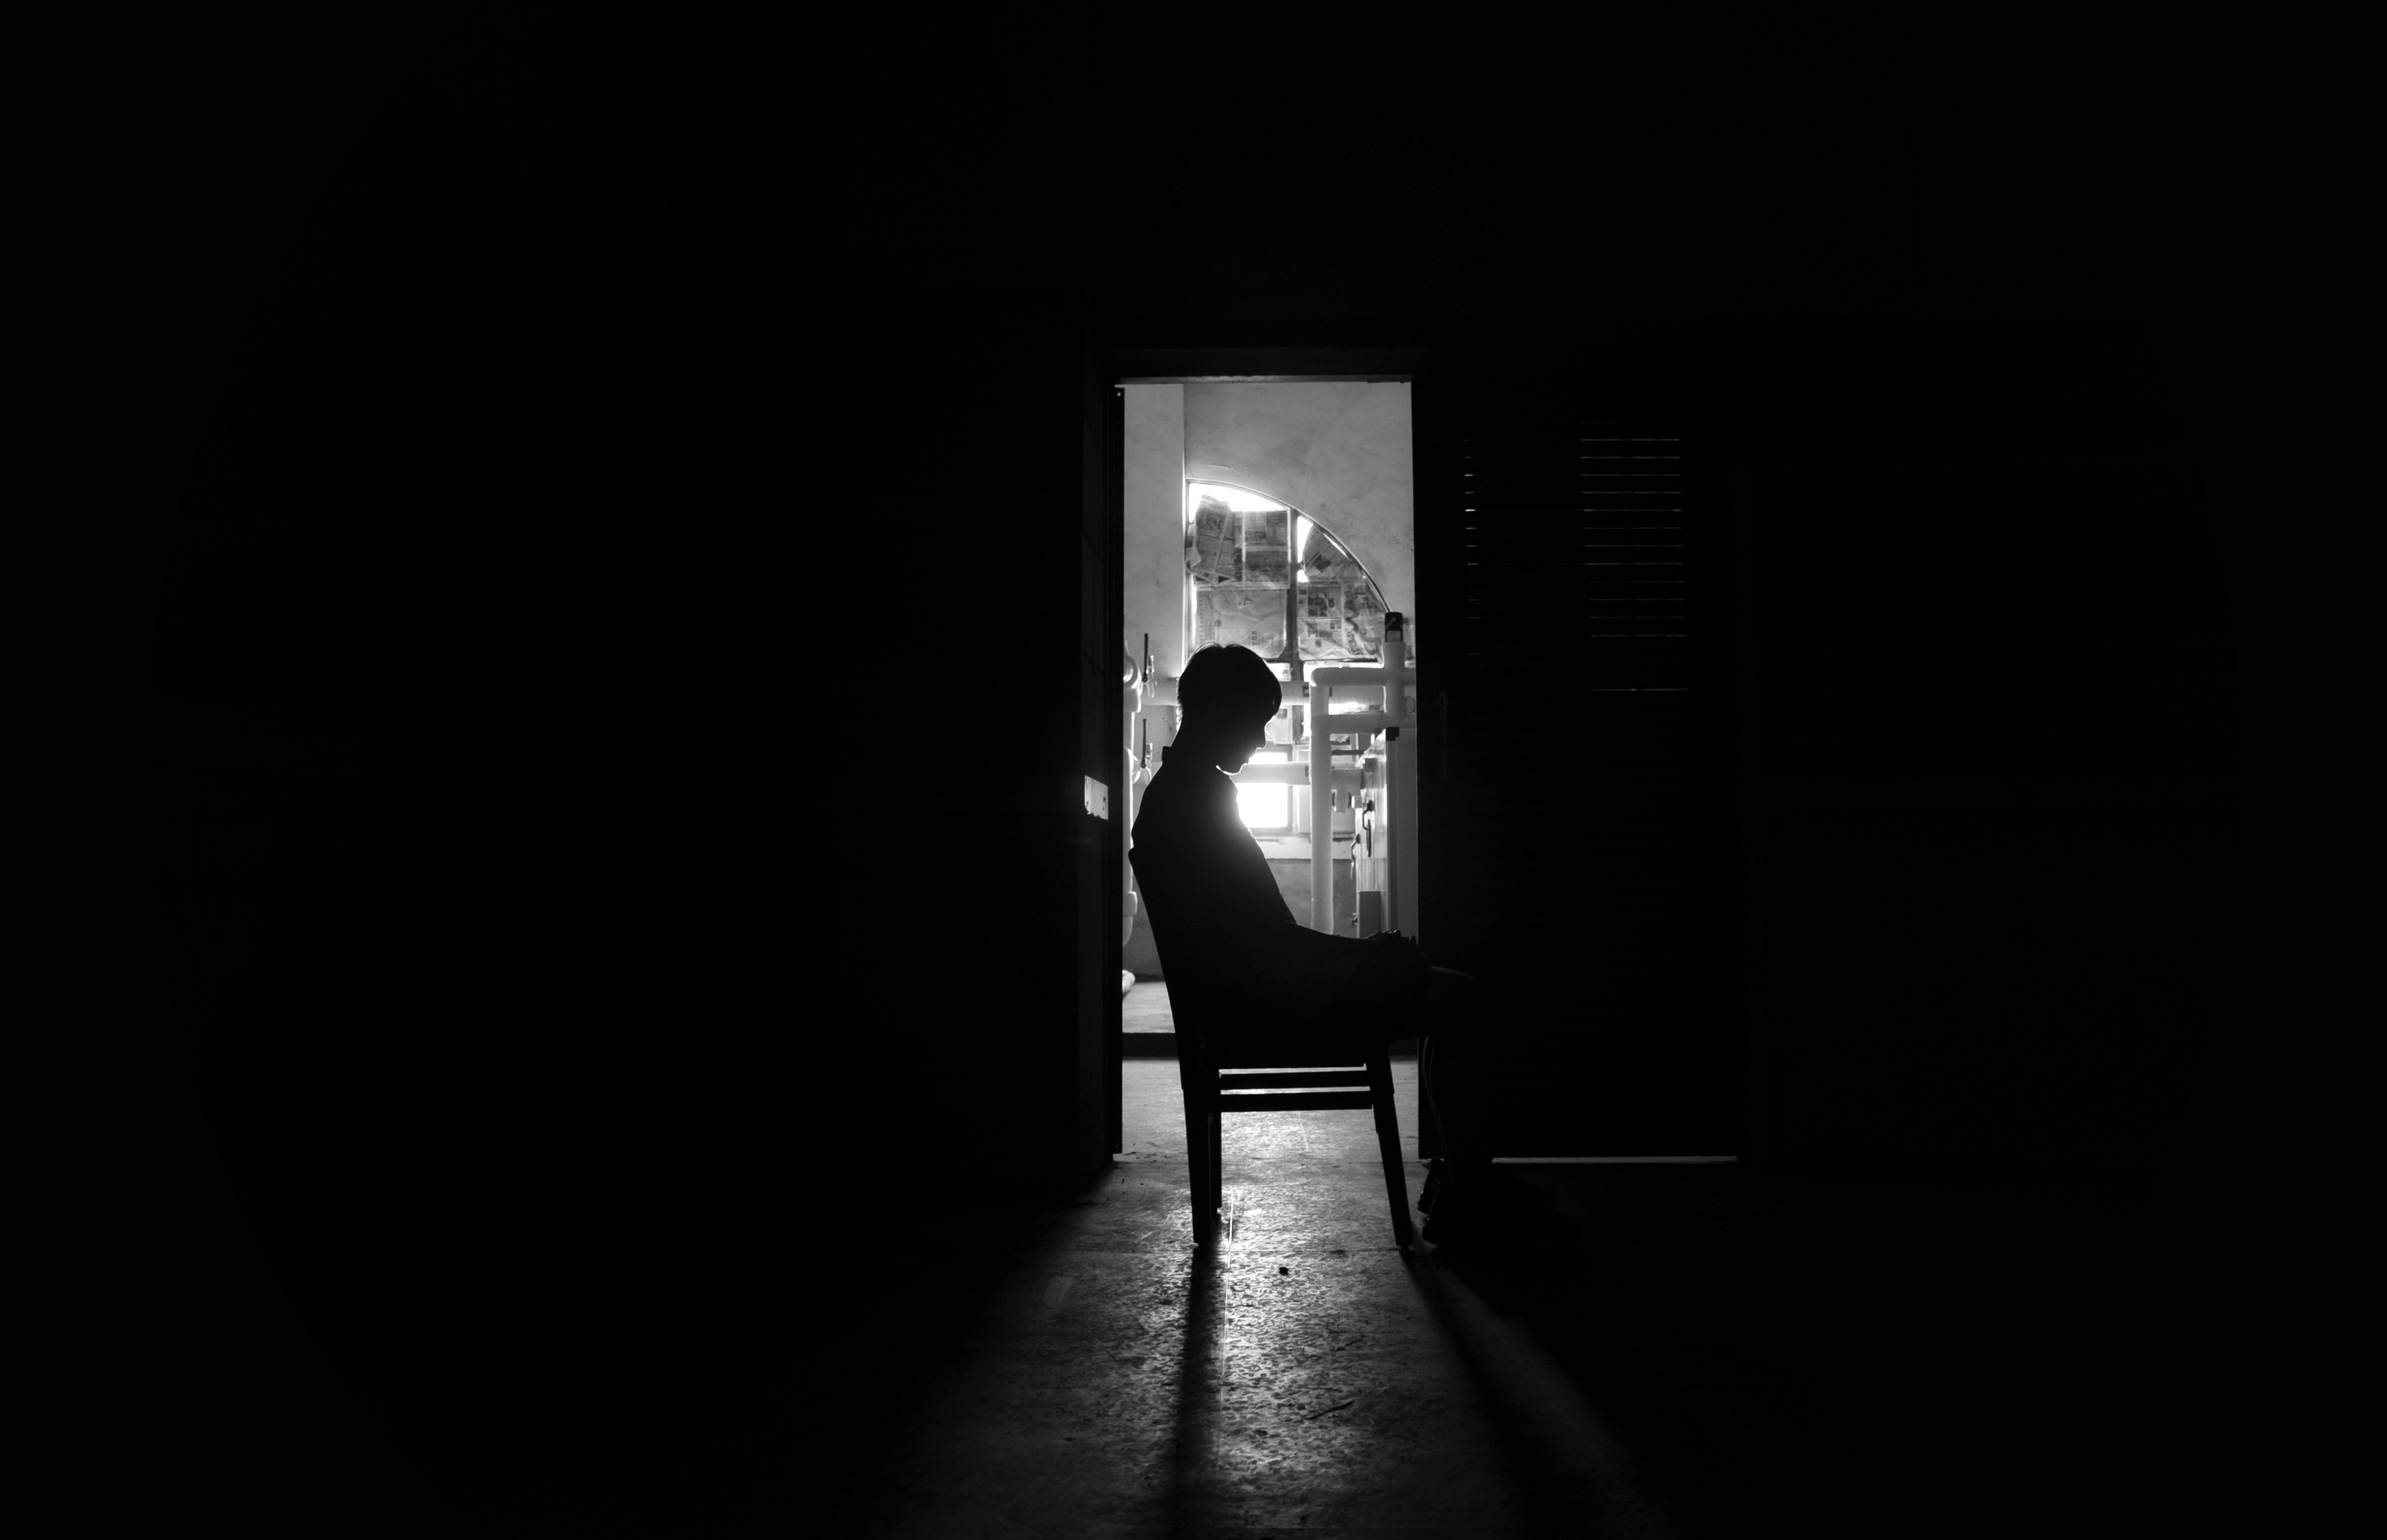
light, black and white, white, night, photography, shadow, darkness, black, monochrome, lighting, photograph, monochrome photography, film noir